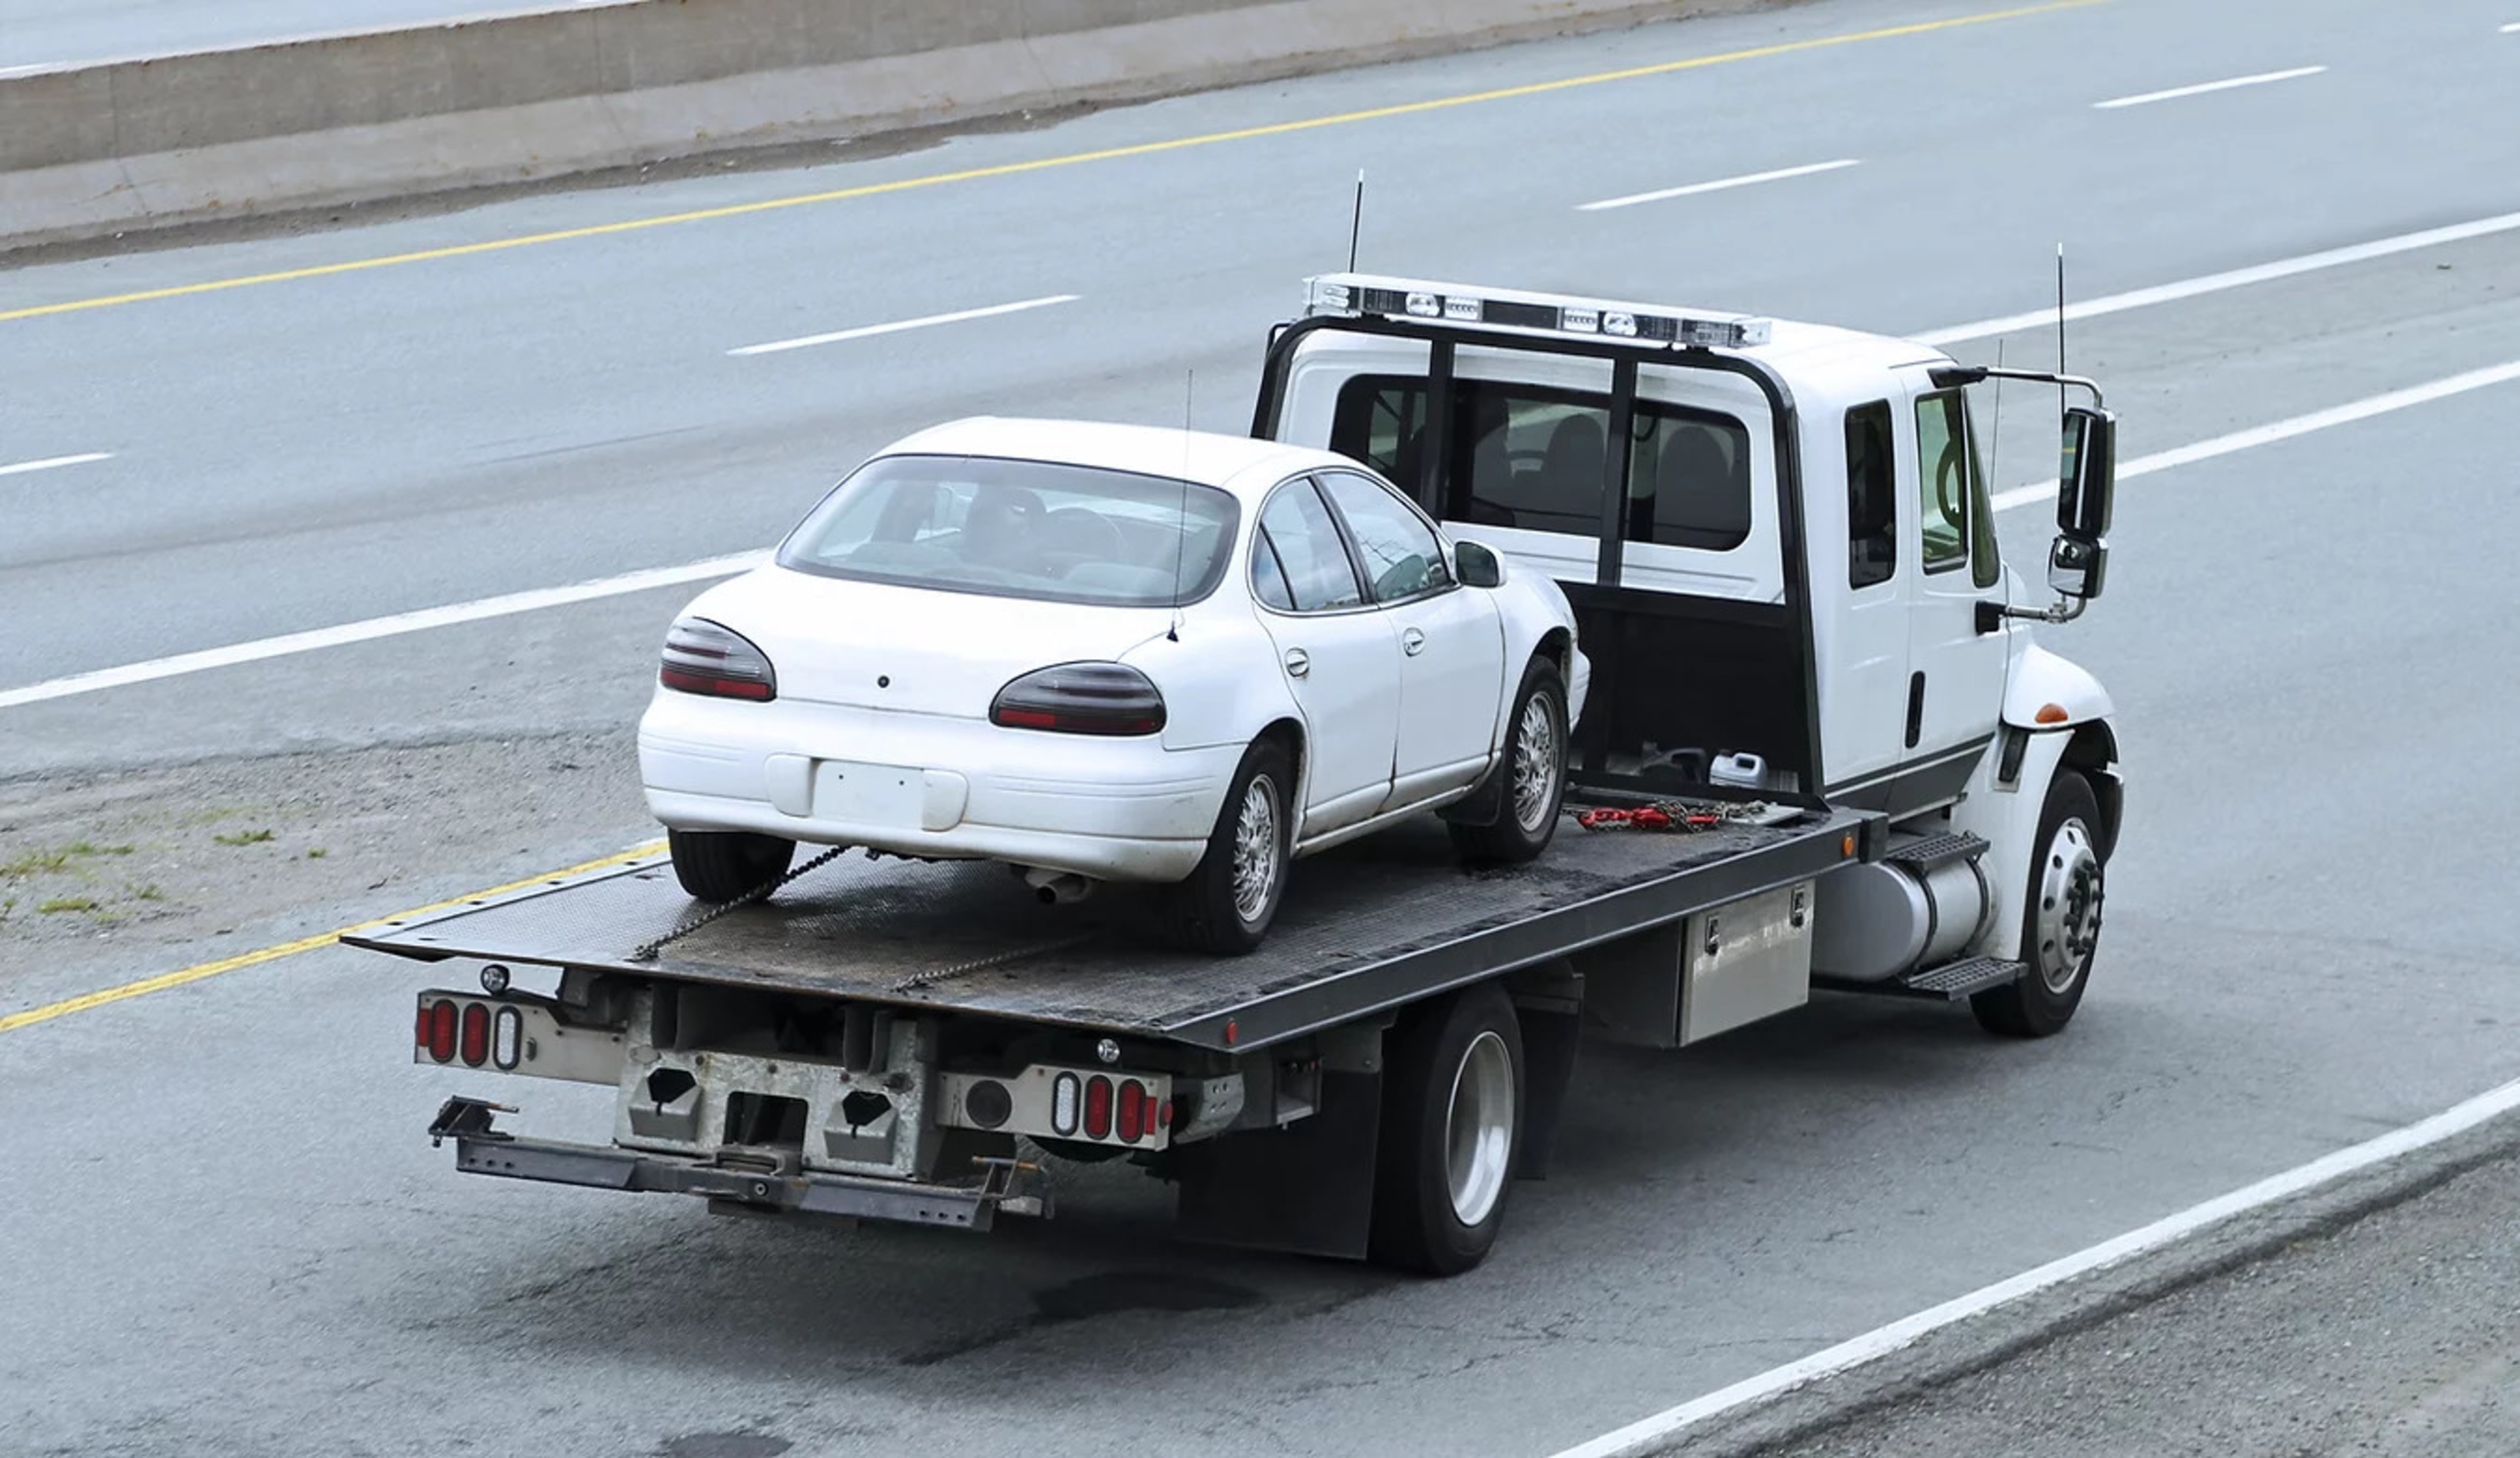
truck, tire, wheel, car, automotive tail brake light, vehicle, automotive lighting, automotive tire, motor vehicle, Automotive side marker light, automotive design, alloy wheel, asphalt, bumper, mode of transport, hood, automotive exterior, rim, rolling, fender, personal luxury car, automotive mirror, rear view mirror, kit car, hardtop, vehicle registration plate, automotive wheel system, tow truck, window, trunk, road, parking, hubcap, auto part, mid size car, pickup truck, luxury vehicle, full size car, automotive exhaust, commercial vehicle, sports car, Coupe utility, notchback, light commercial vehicle, sports sedan, family car, sedan, performance car, city car, exhaust system, transport, traffic, compact car, coupe